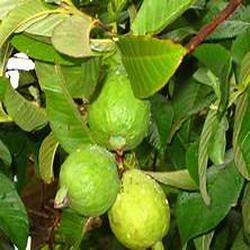
Label: Guava